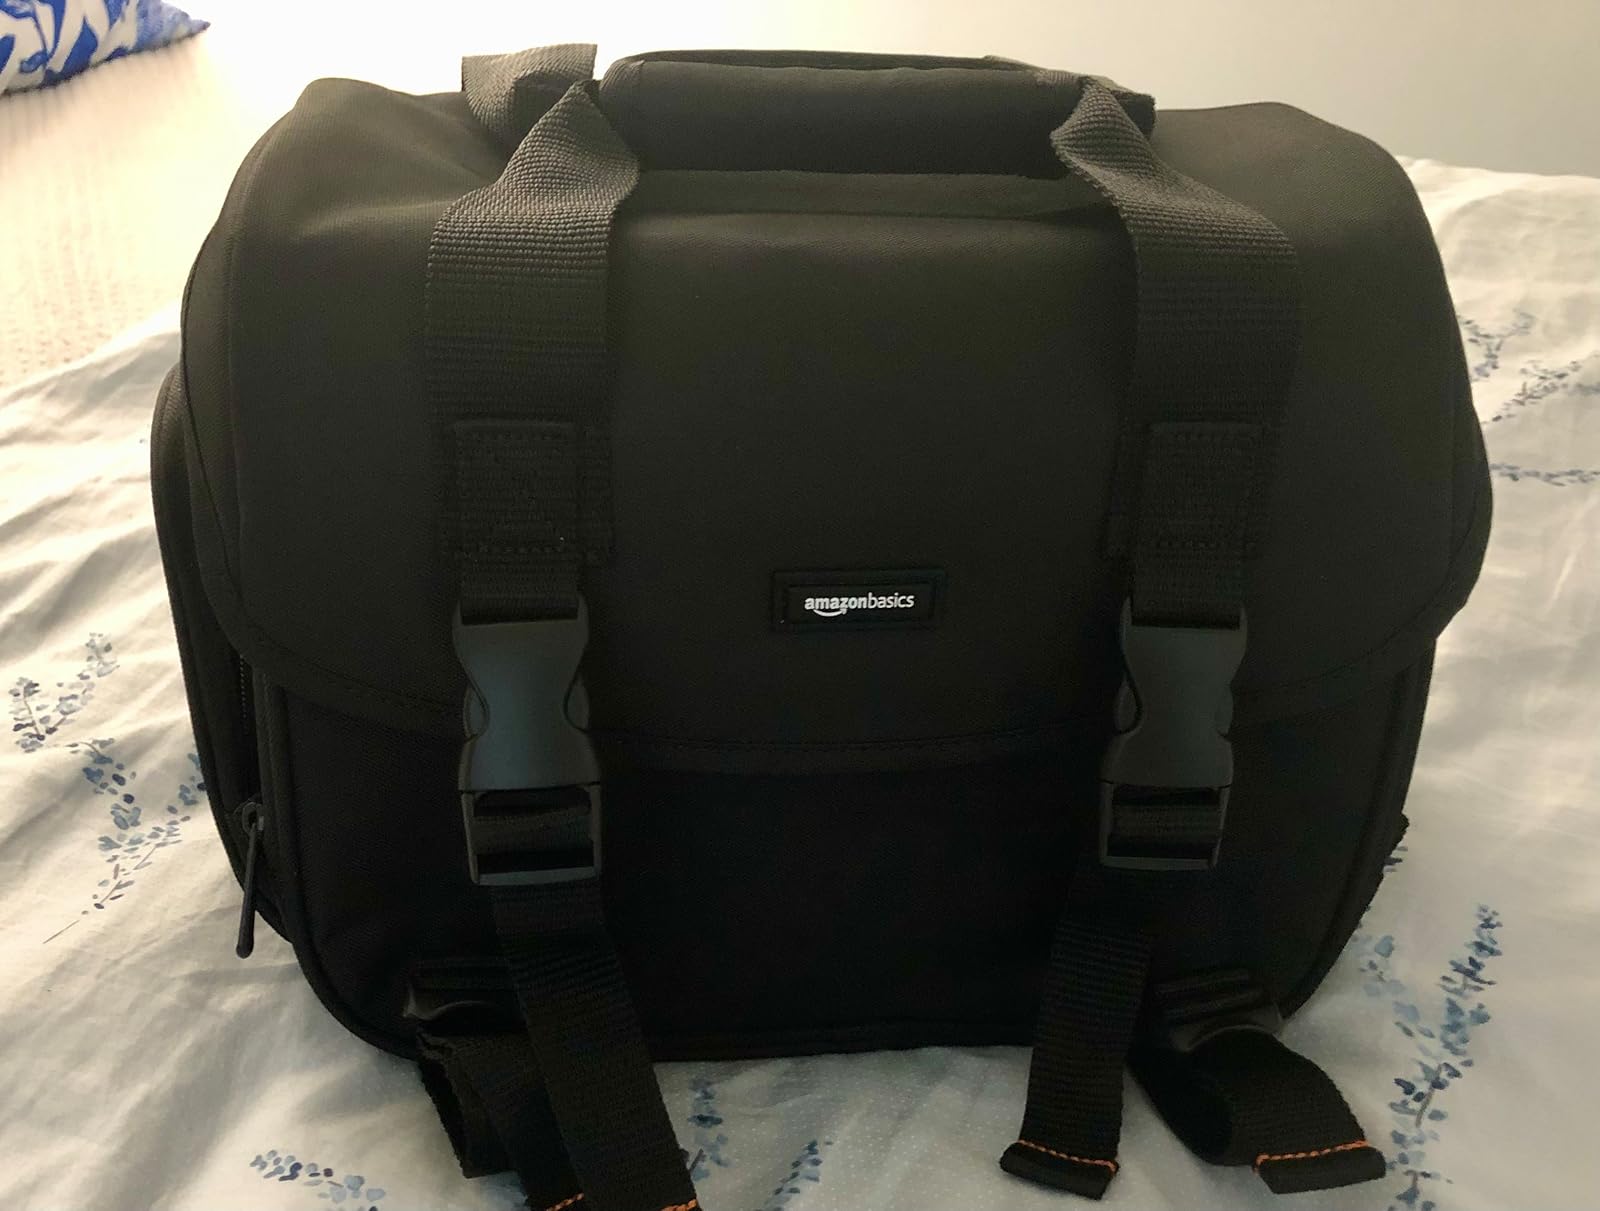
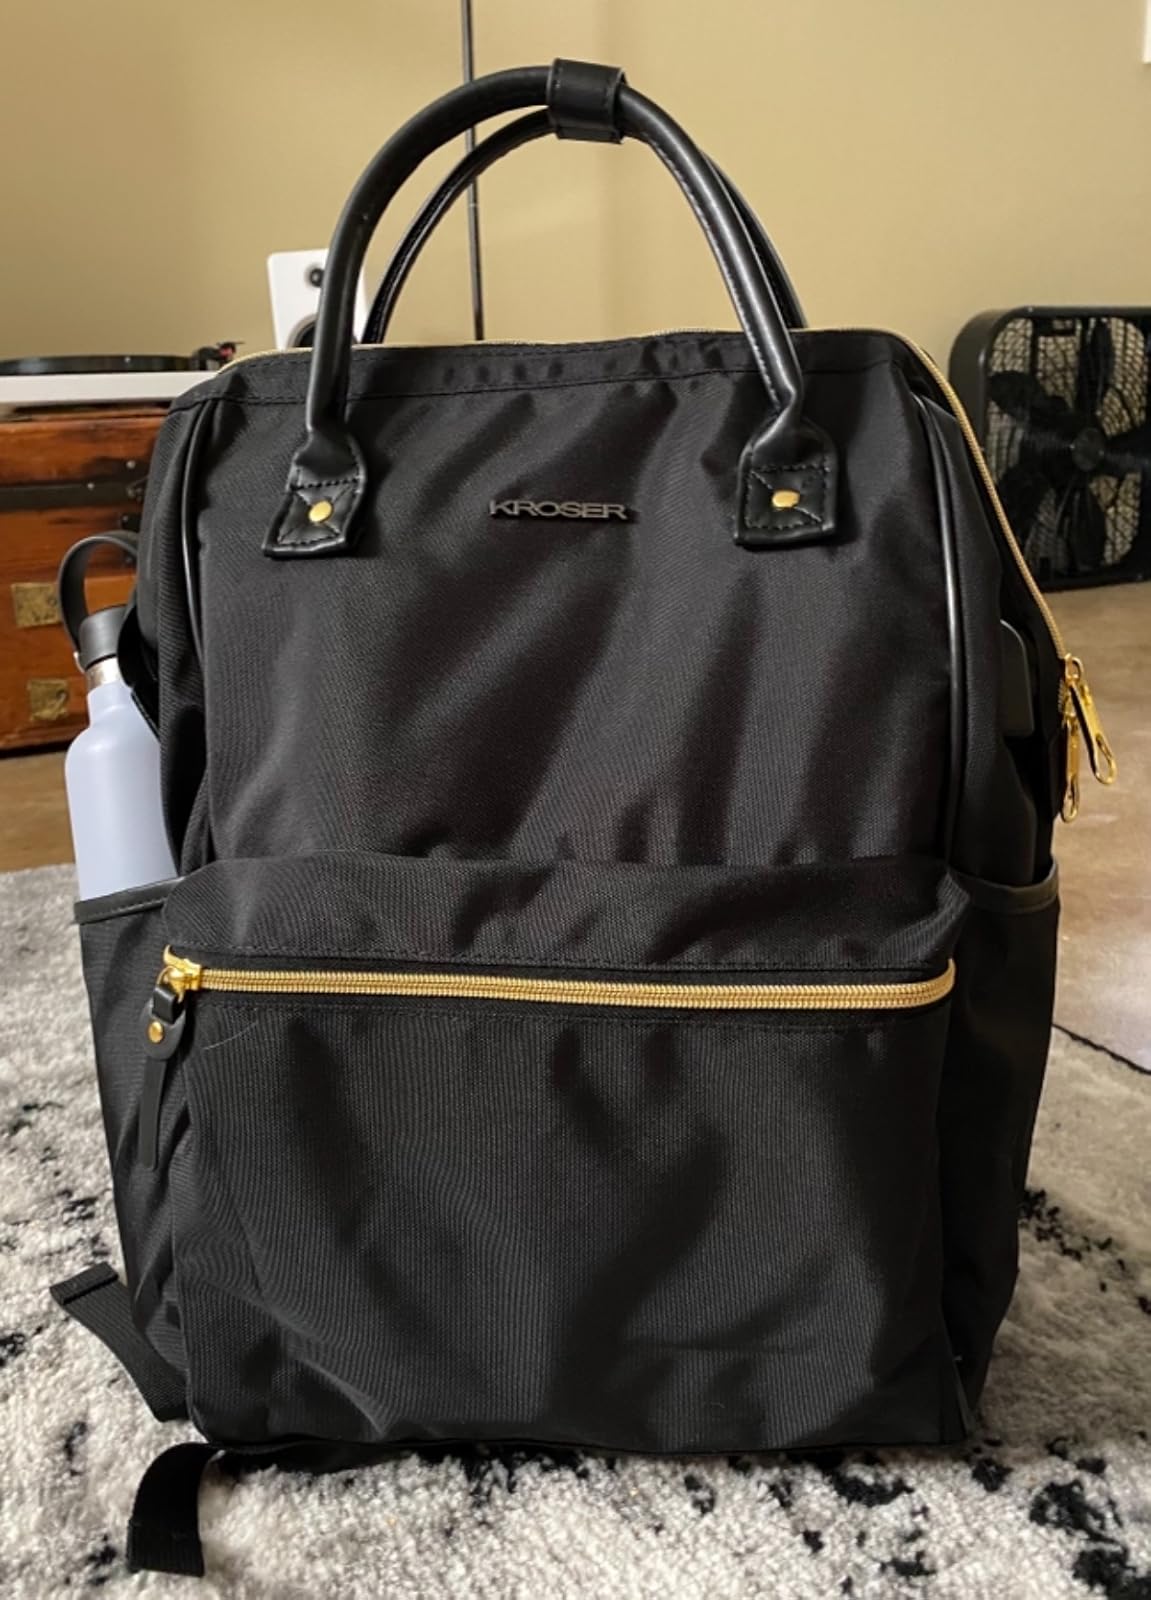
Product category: bag
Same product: no